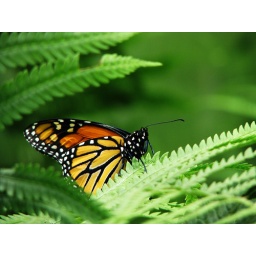
Taken in a butterfly house on Mackinaw Island